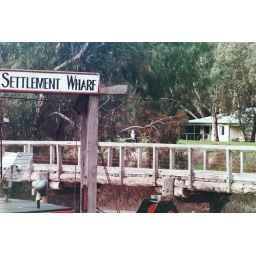
I was mostly interested in the bird on the bridge